Rinderpest

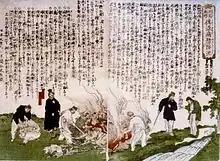
Japanese 19th century print recording disposal of rinderpest infected cattle (anonymous)

In the event, the post-mortem was reviewed in Berlin and determined to be incomplete: a diagnosis could only be made on the ground by a vet. Funding vets was not a priority as most of the cattle by then (1892) had died. Meanwhile, a German staff doctor with an interest in animal diseases opined (two long Reports for the German Colonial Service) that the problem must be an Africa-specific matter not the familiar rinderpest. His confusion may derive from the absence of impact of rinderpest on German wildlife. This is now explained by the fenced and manicured German agricultural landscape of the day being insufficiently "wild" and livestock normally being kept apart. By 1893, government regulatory response was as though the disease had been rinderpest in Germany (and included preventive slaughter). Cattle exports were banned in 1893 (to improve local stocks not on grounds of confining spread, as some cattle were exempt). Nevertheless importation, legal or illegal or rebranded via Zanzibar, reached the British colonies in the south.